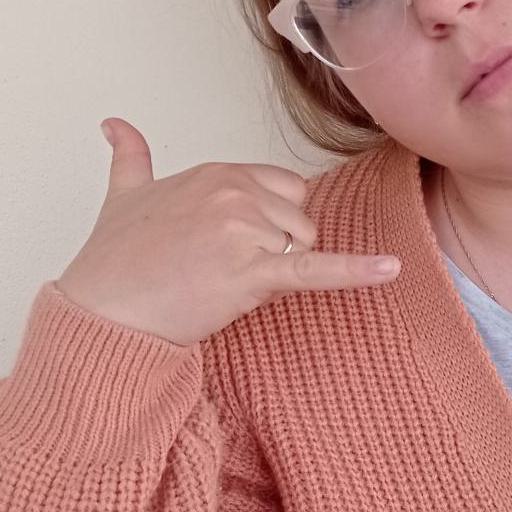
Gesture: call